Postgenderism

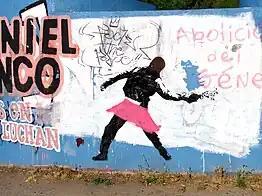
Graffiti advocating the abolition of gender

Postgenderism is a social, political and cultural movement which arose from the eroding of the cultural, psychological, and social role of gender, and an argument for why the erosion of binary gender will be liberatory.